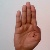
The image shows a hand gesture representing the letter 'B' in Indian Sign Language.